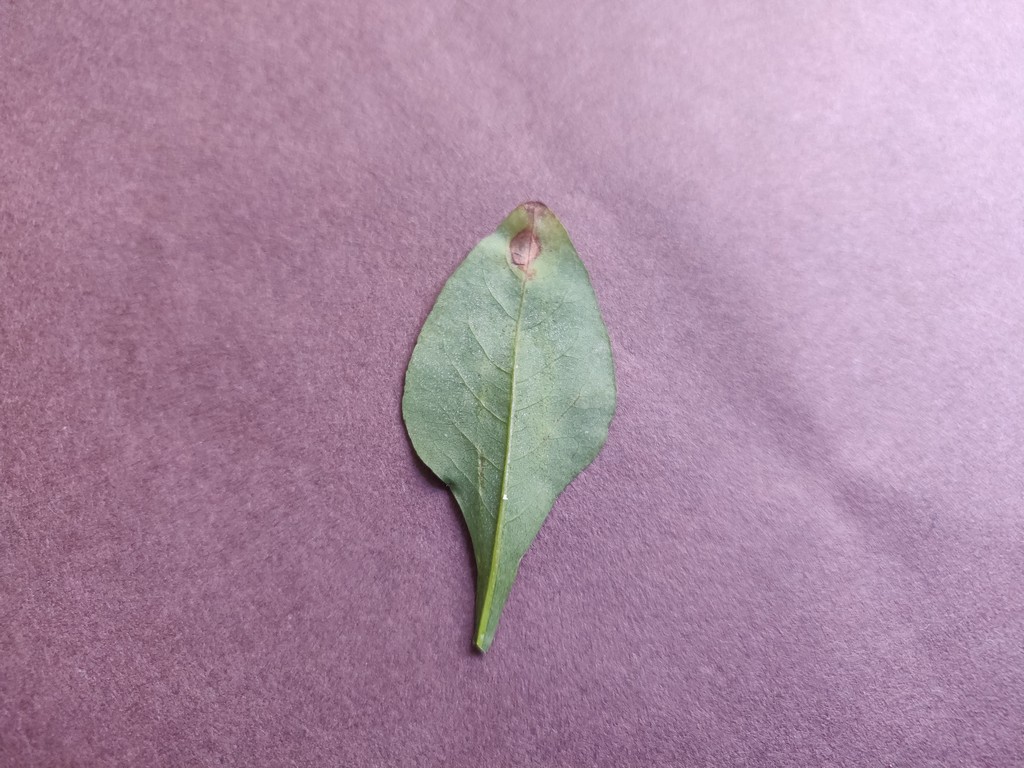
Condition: Unhealthy
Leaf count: single
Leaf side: back